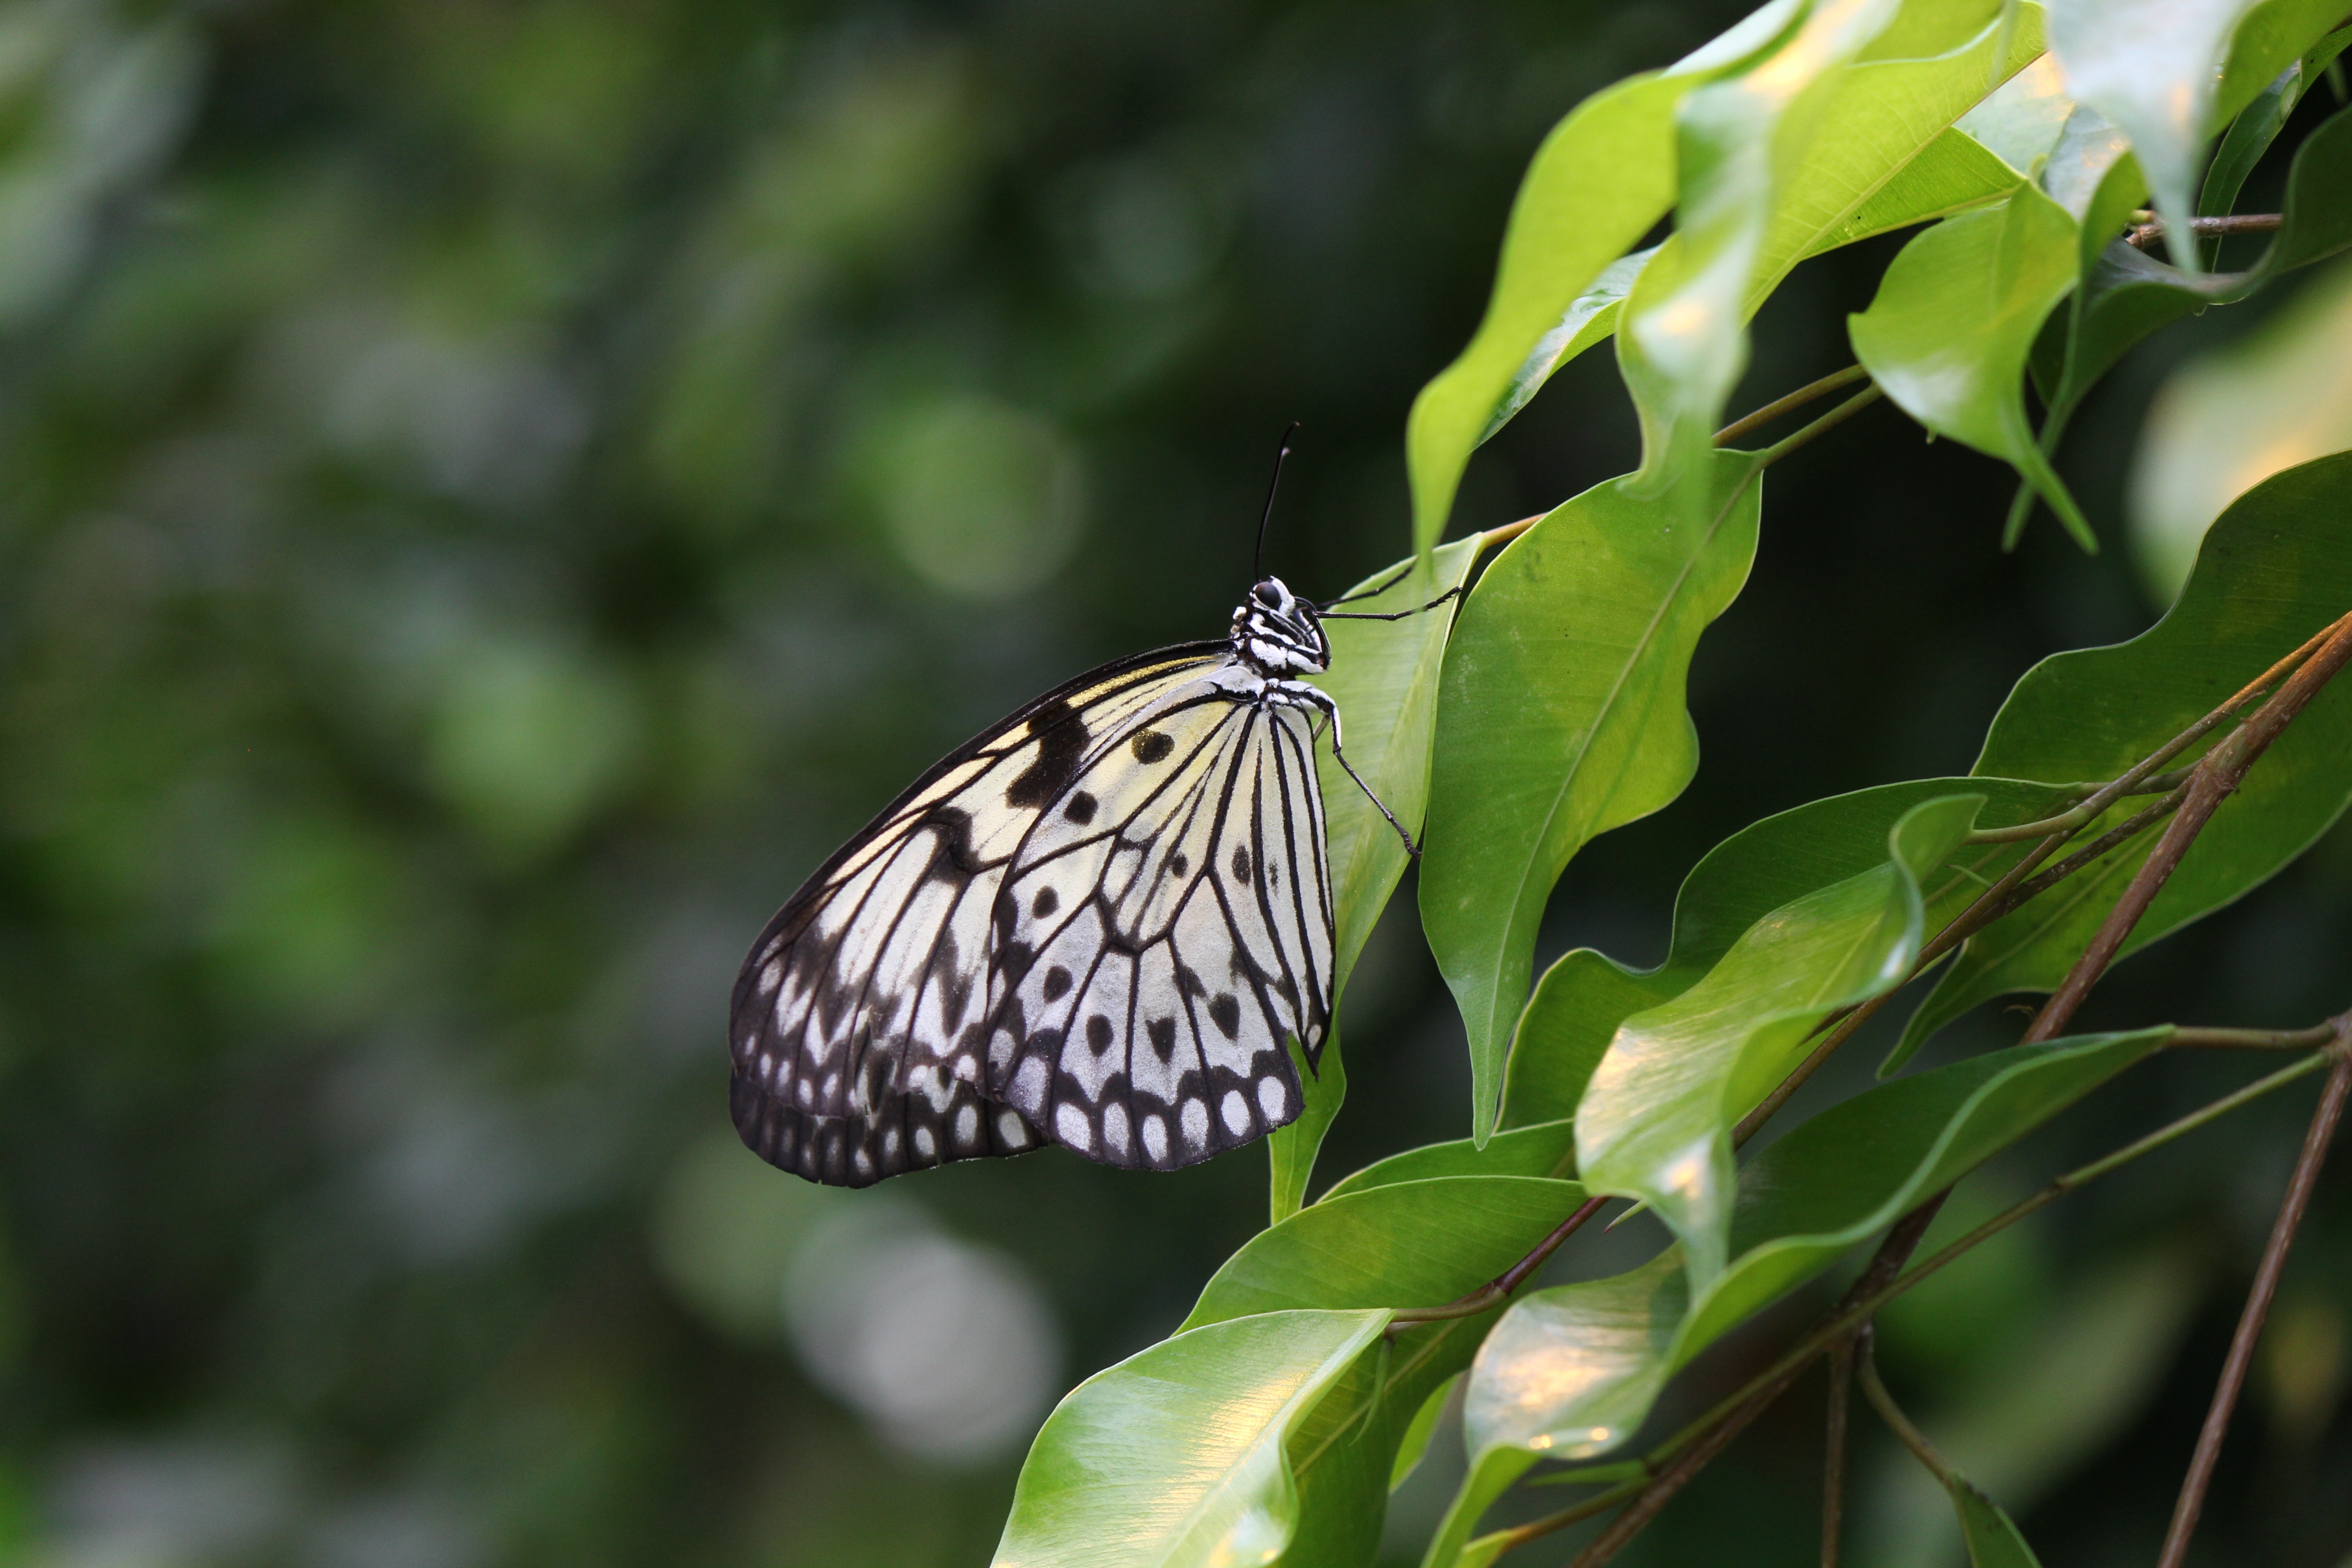
nature, branch, wing, leaf, flower, wildlife, green, tropical, insect, botany, butterfly, flora, fauna, invertebrate, close up, monarch butterfly, macro photography, arthropod, pollinator, idea leuconoe, moths and butterflies, white baumnymphe